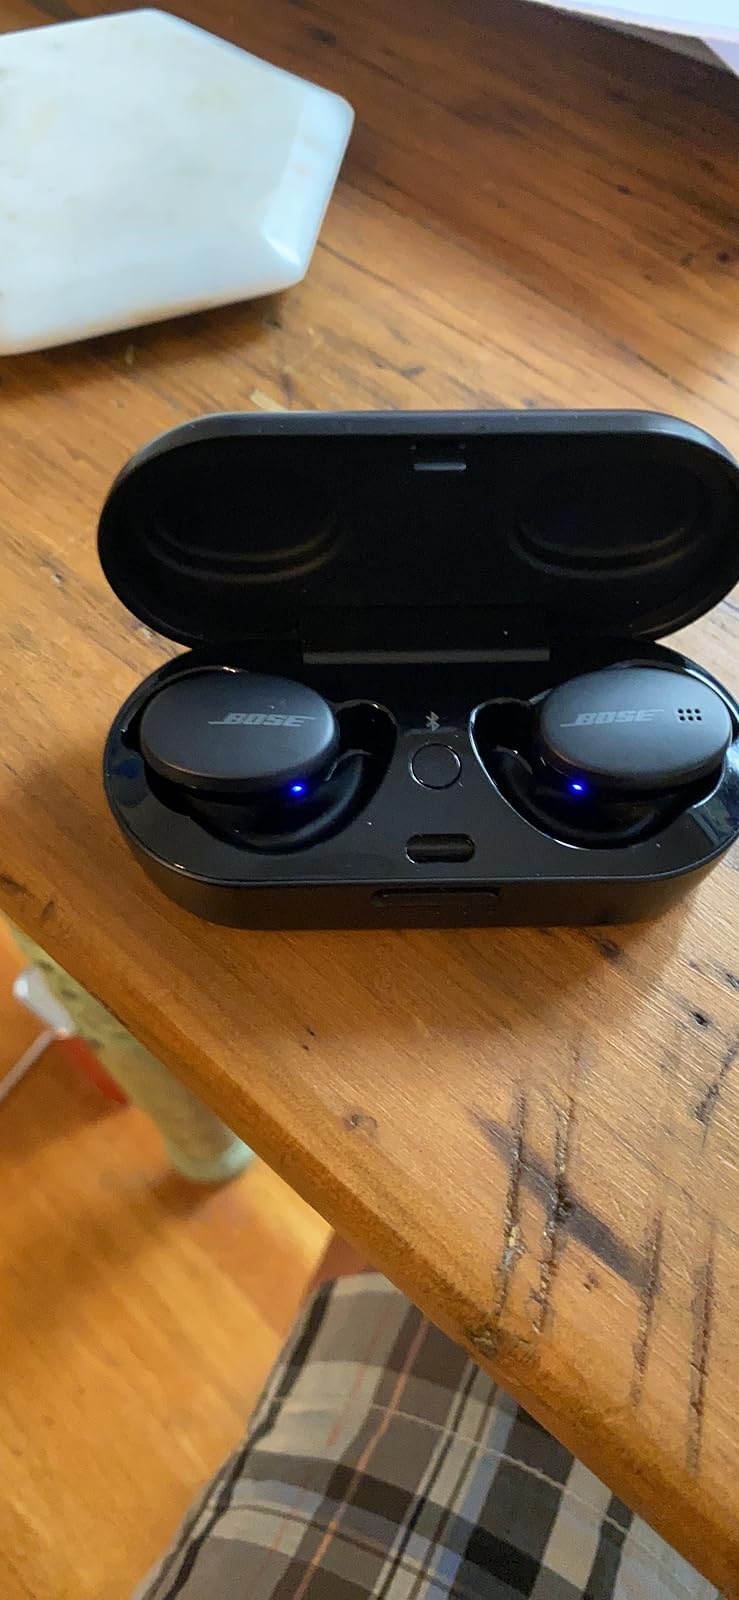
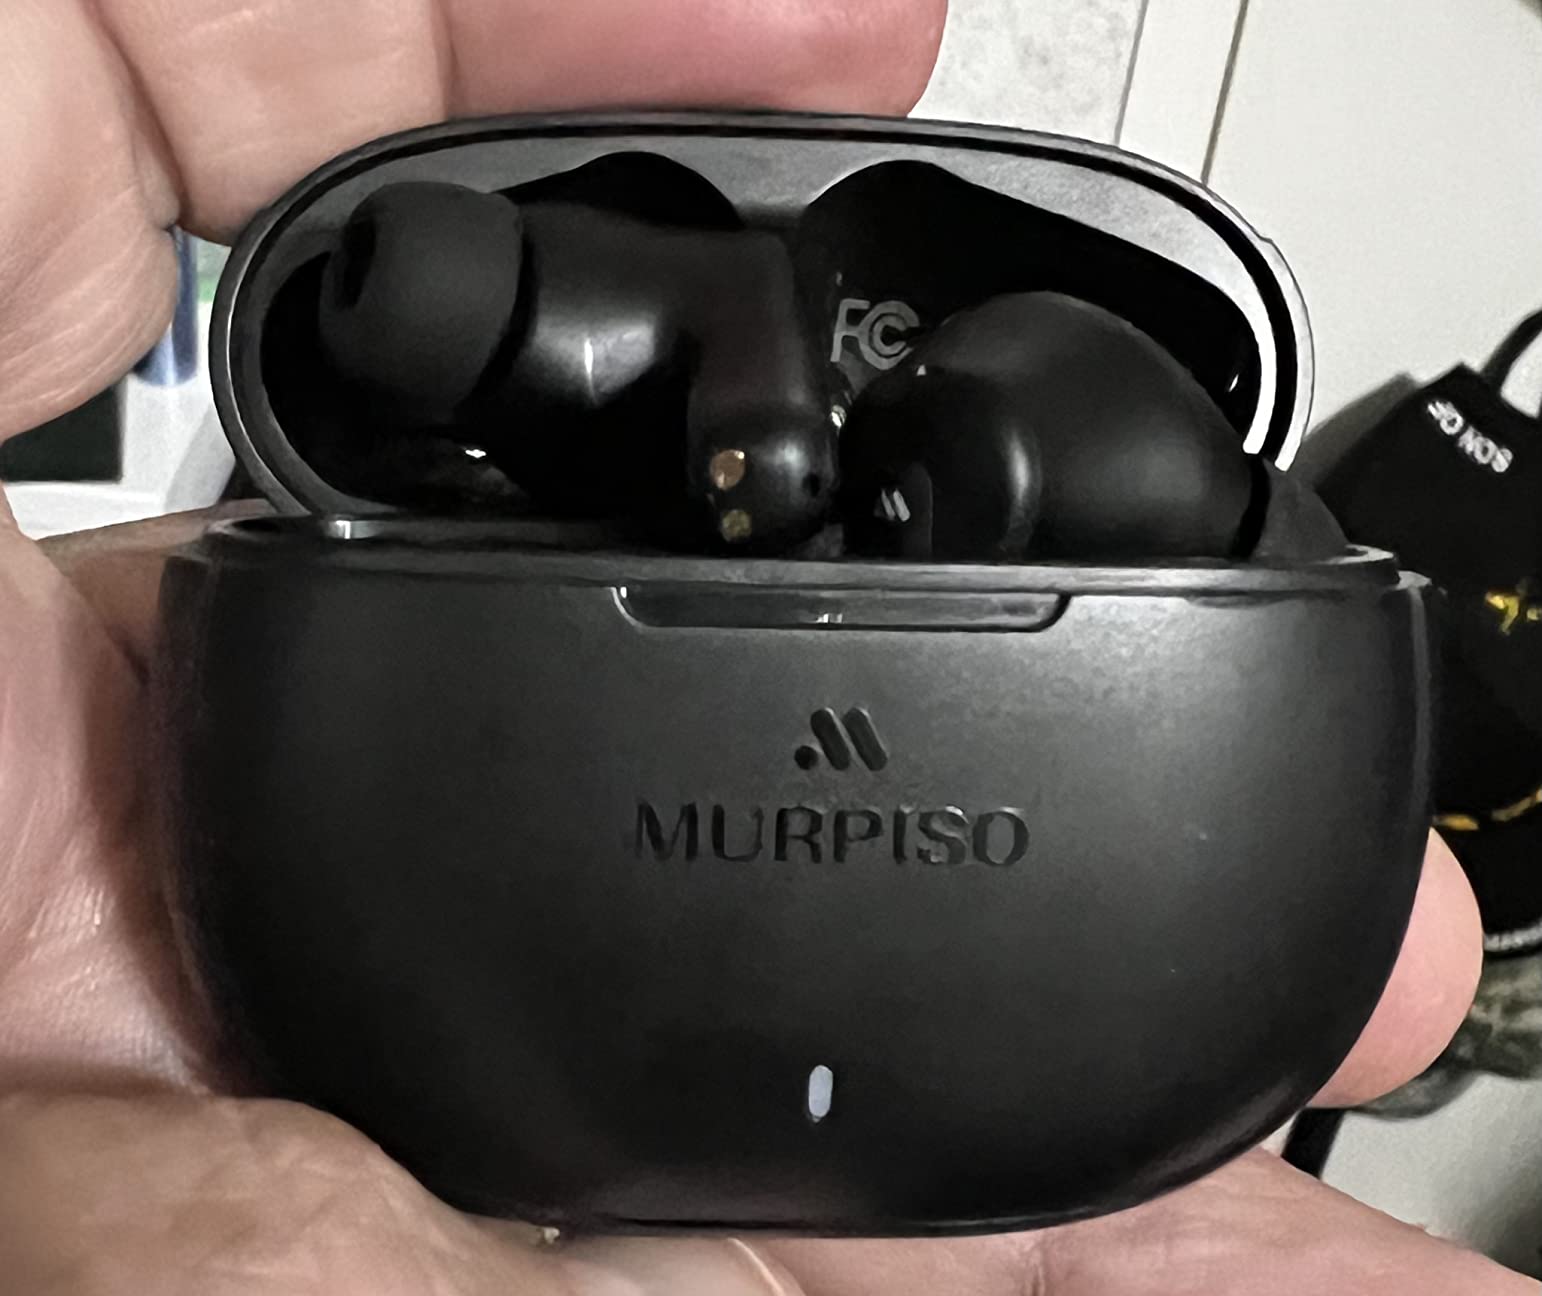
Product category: earbuds
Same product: no